Robert Jarvis Cochran Walker

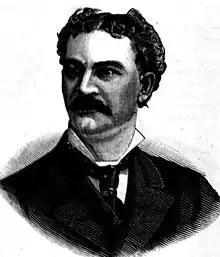

Robert Jarvis Cochran Walker (October 20, 1838 – December 19, 1903) was a Republican member of the U.S. House of Representatives from Pennsylvania.